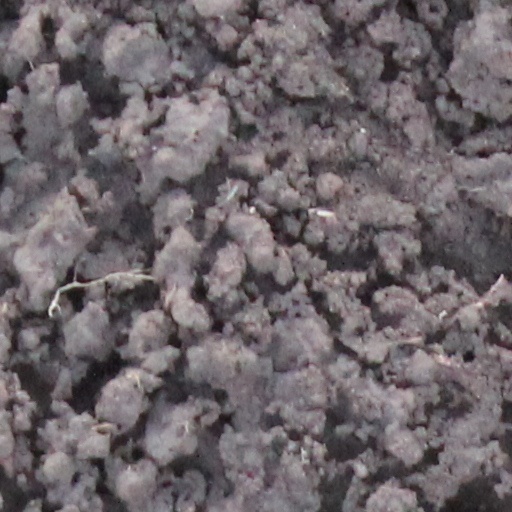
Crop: wheat